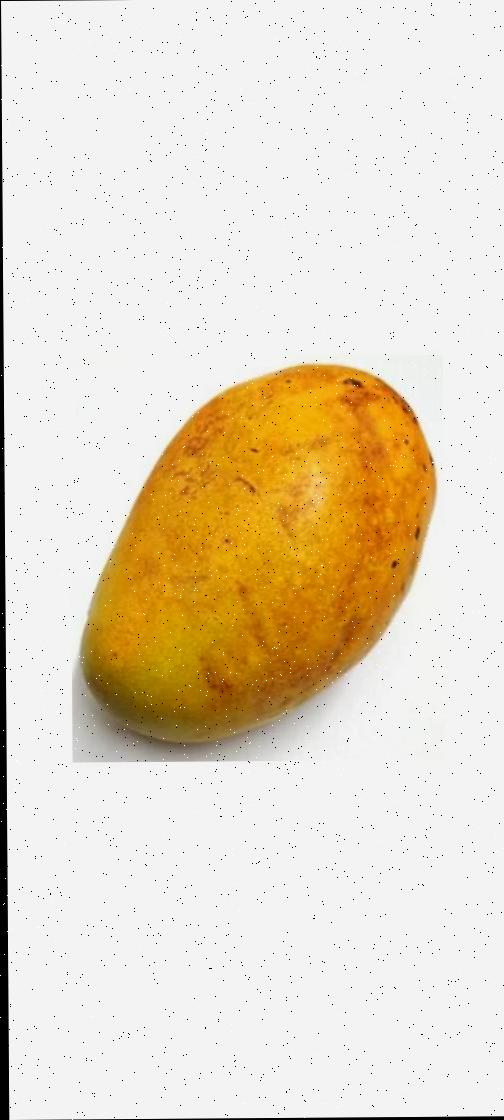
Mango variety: Bari-11